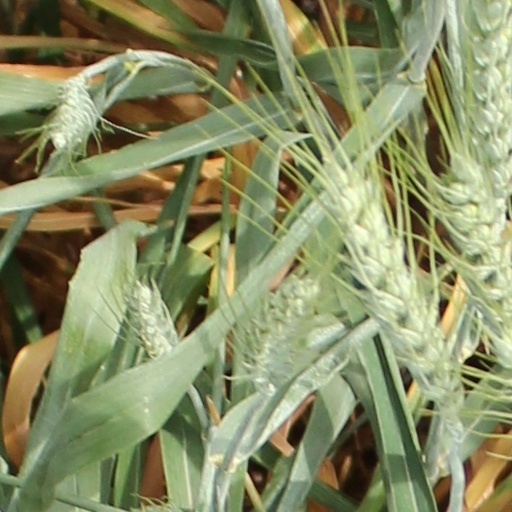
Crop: wheat